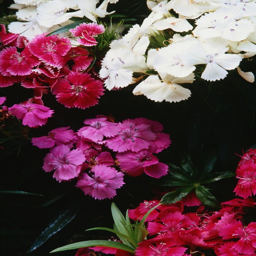
is person toxic to dogs ?